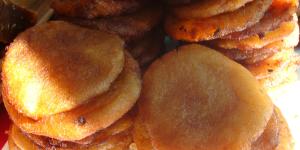
tortitas de yuca fritas con queso muy faciles y rapidas